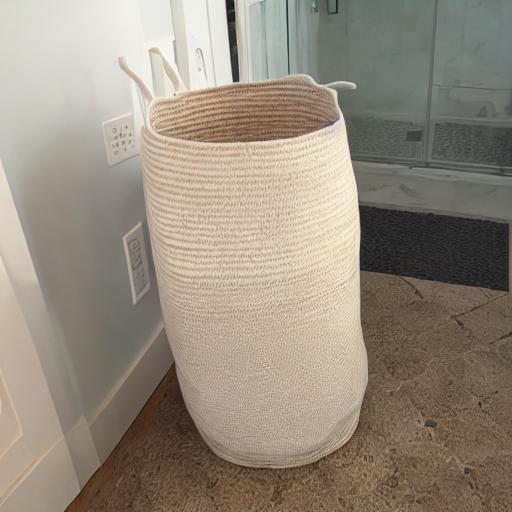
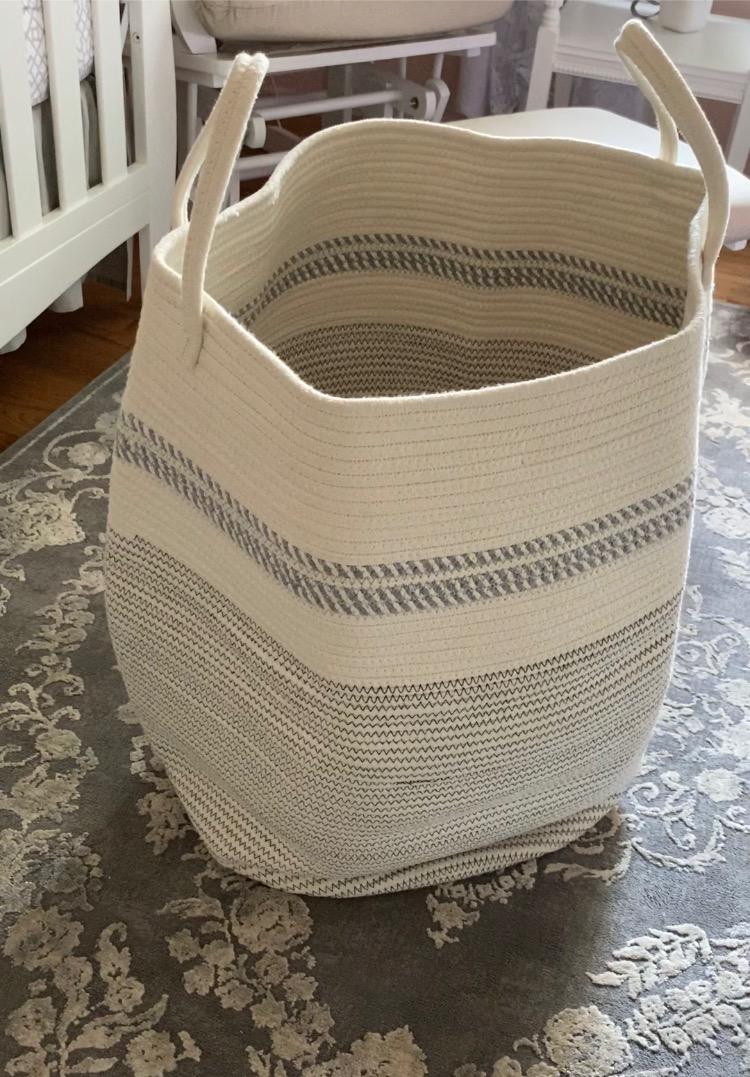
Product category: items_hamper
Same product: no